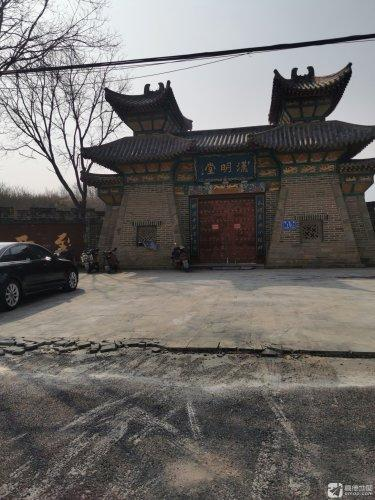
地标名称：汉明堂
所在城市：泰安市·泰山区